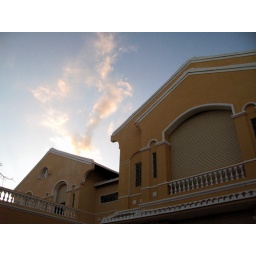
sky over yellow in Hoi An